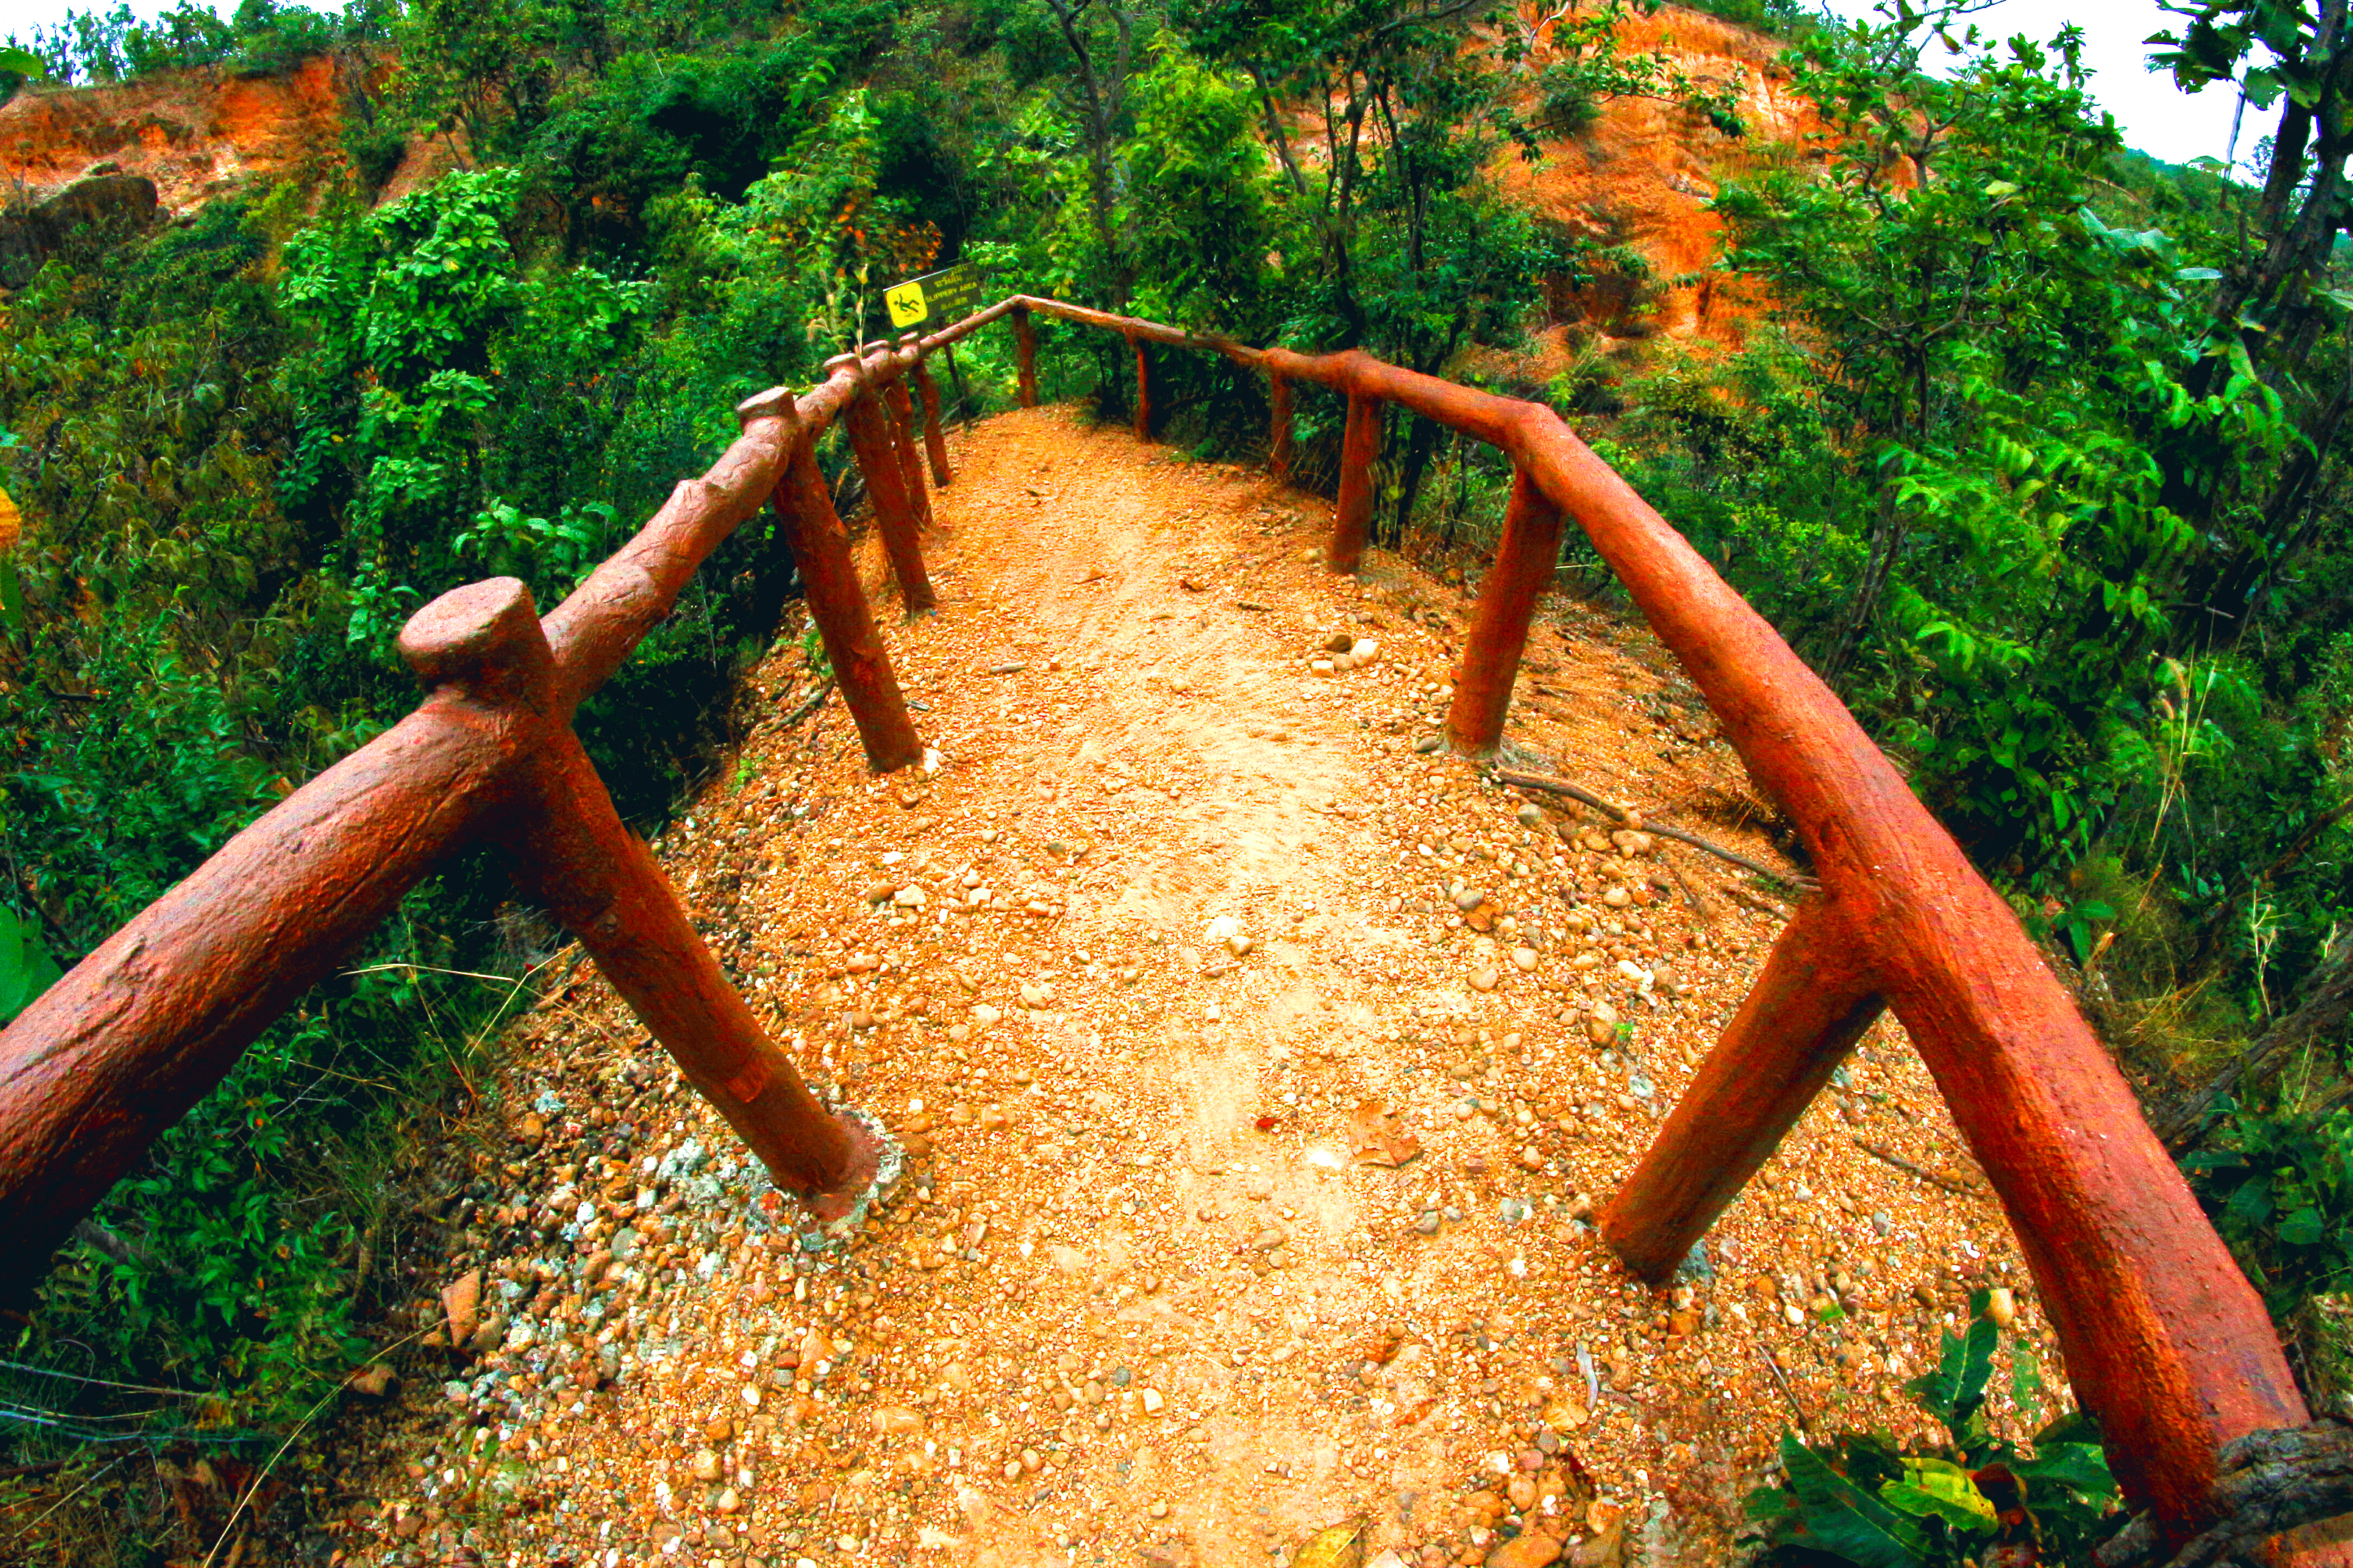
jungle, footpath, garden, path, forest, landscape, nature, park, tree, outdoor, natural, green, environment, plant, walkway, pathway, walk, way, wood, background, foliage, tropical, wild, travel, road, leaf, wooden, adventure, asia, track, natural landscape, biome, grass, log bridge, photography, old growth forest, national park, woodland